The Ister (film)

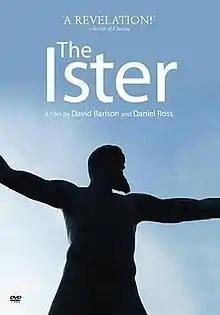
DVD cover

The Ister is a 2004 documentary film directed by David Barison and Daniel Ross.